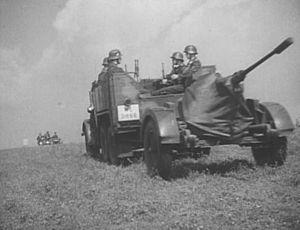
Véhicule allemand Krupp Protze tractant un canon anti-aérien de 20 mm pendant la deuxième guerre mondiale. Capture d'écran du film de propagande de l'Armée Américaine de 1943 Divide and Conquer (Why We Fight #3) réalisé par Frank Capra et basé en partie sur des archives des actualités de l'époque, des animations, des reconstitutions de scènes, et du matériel de propagande capturé provenant des deux bords.